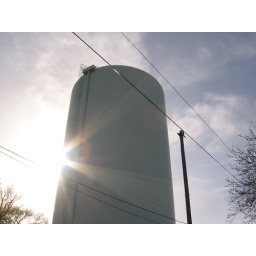
This is the water tower in Keansburg. I really like the way the sun glaired off the side.